NMDA receptor

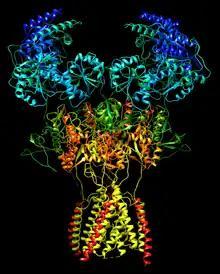
Three dimensional representation of the human NMDA receptor. Each subunit is individually rainbow colored.

Functional NMDA receptors are heterotetramers comprising different combinations of the GluN1, GluN2 (A-D), and GluN3 (A-B) subunits derived from distinct gene families ("Grin1"-"Grin3"). All NMDARs contain two of the obligatory GluN1 subunits, which when assembled with GluN2 subunits of the same type, give rise to canonical diheteromeric ("d"-) NMDARs (e.g., GluN1-2A-1-2A). Triheteromeric NMDARs, by contrast, contain three different types of subunits (e.g., GluN1-2A-1-2B), and include receptors that are composed of one or more subunits from each of the three gene families, designated "t"-NMDARs (e.g., GluN1-2A-3A-2A). There is one GluN1, four GluN2, and two GluN3 subunit encoding genes, and each gene may produce more than one splice variant.